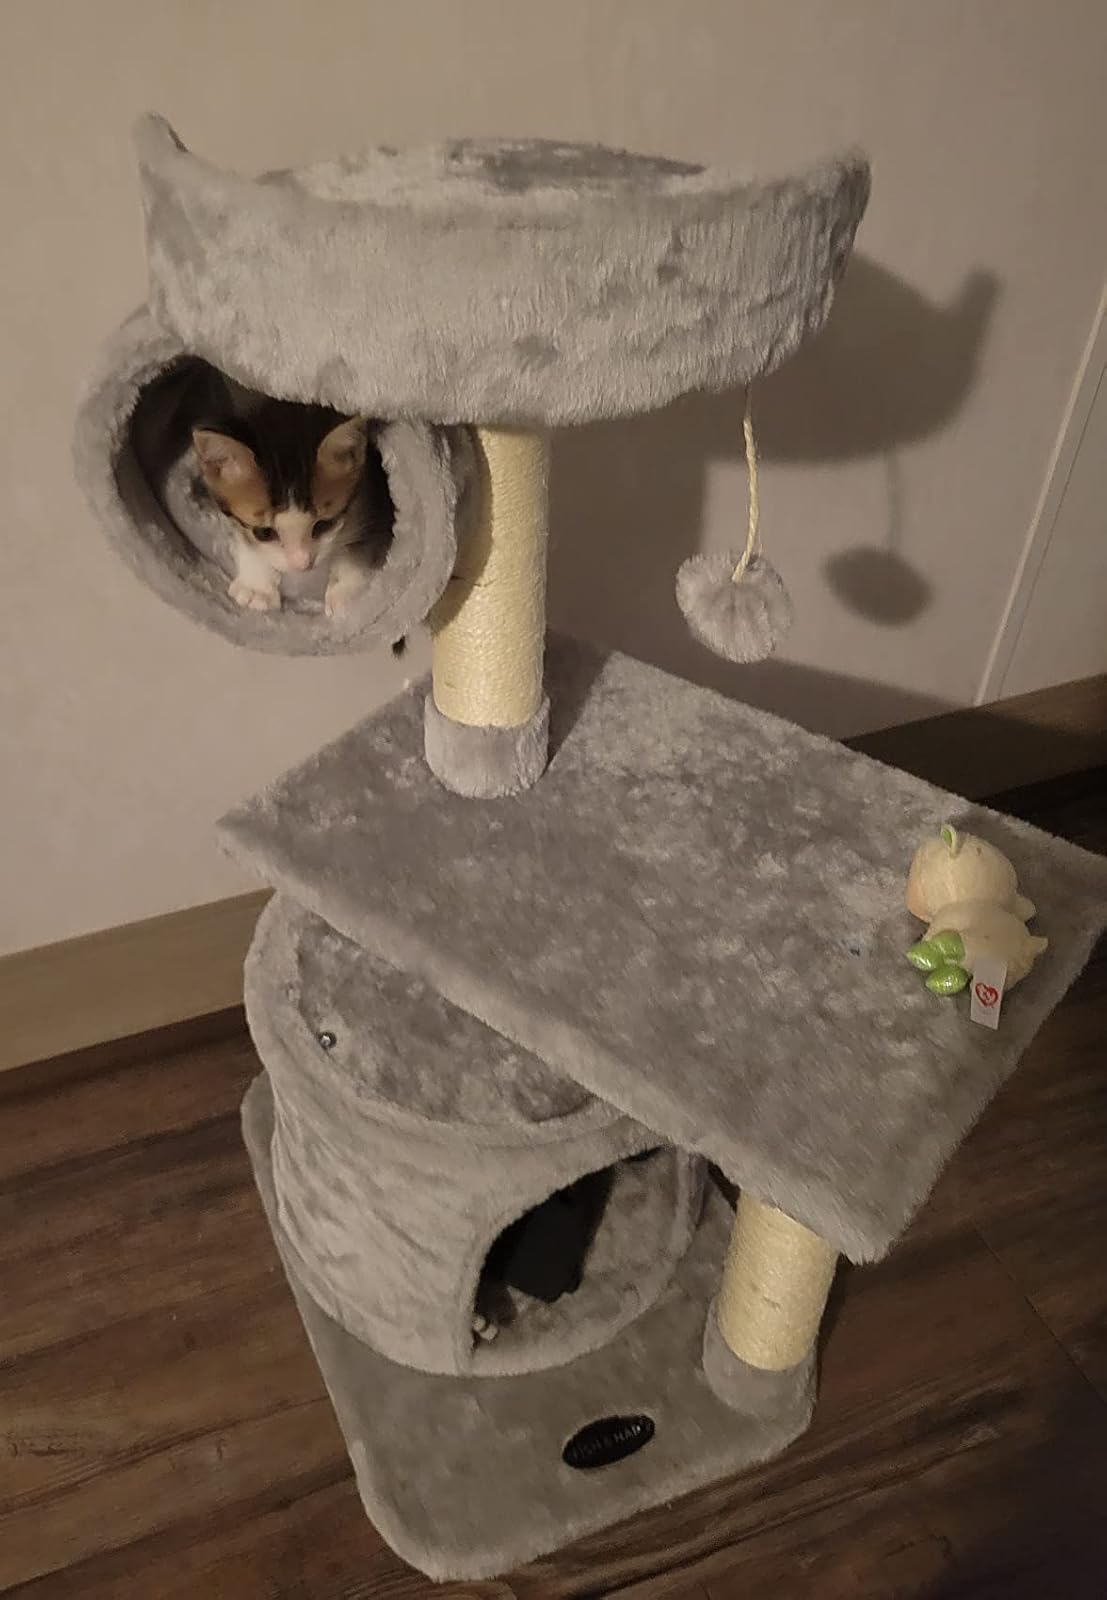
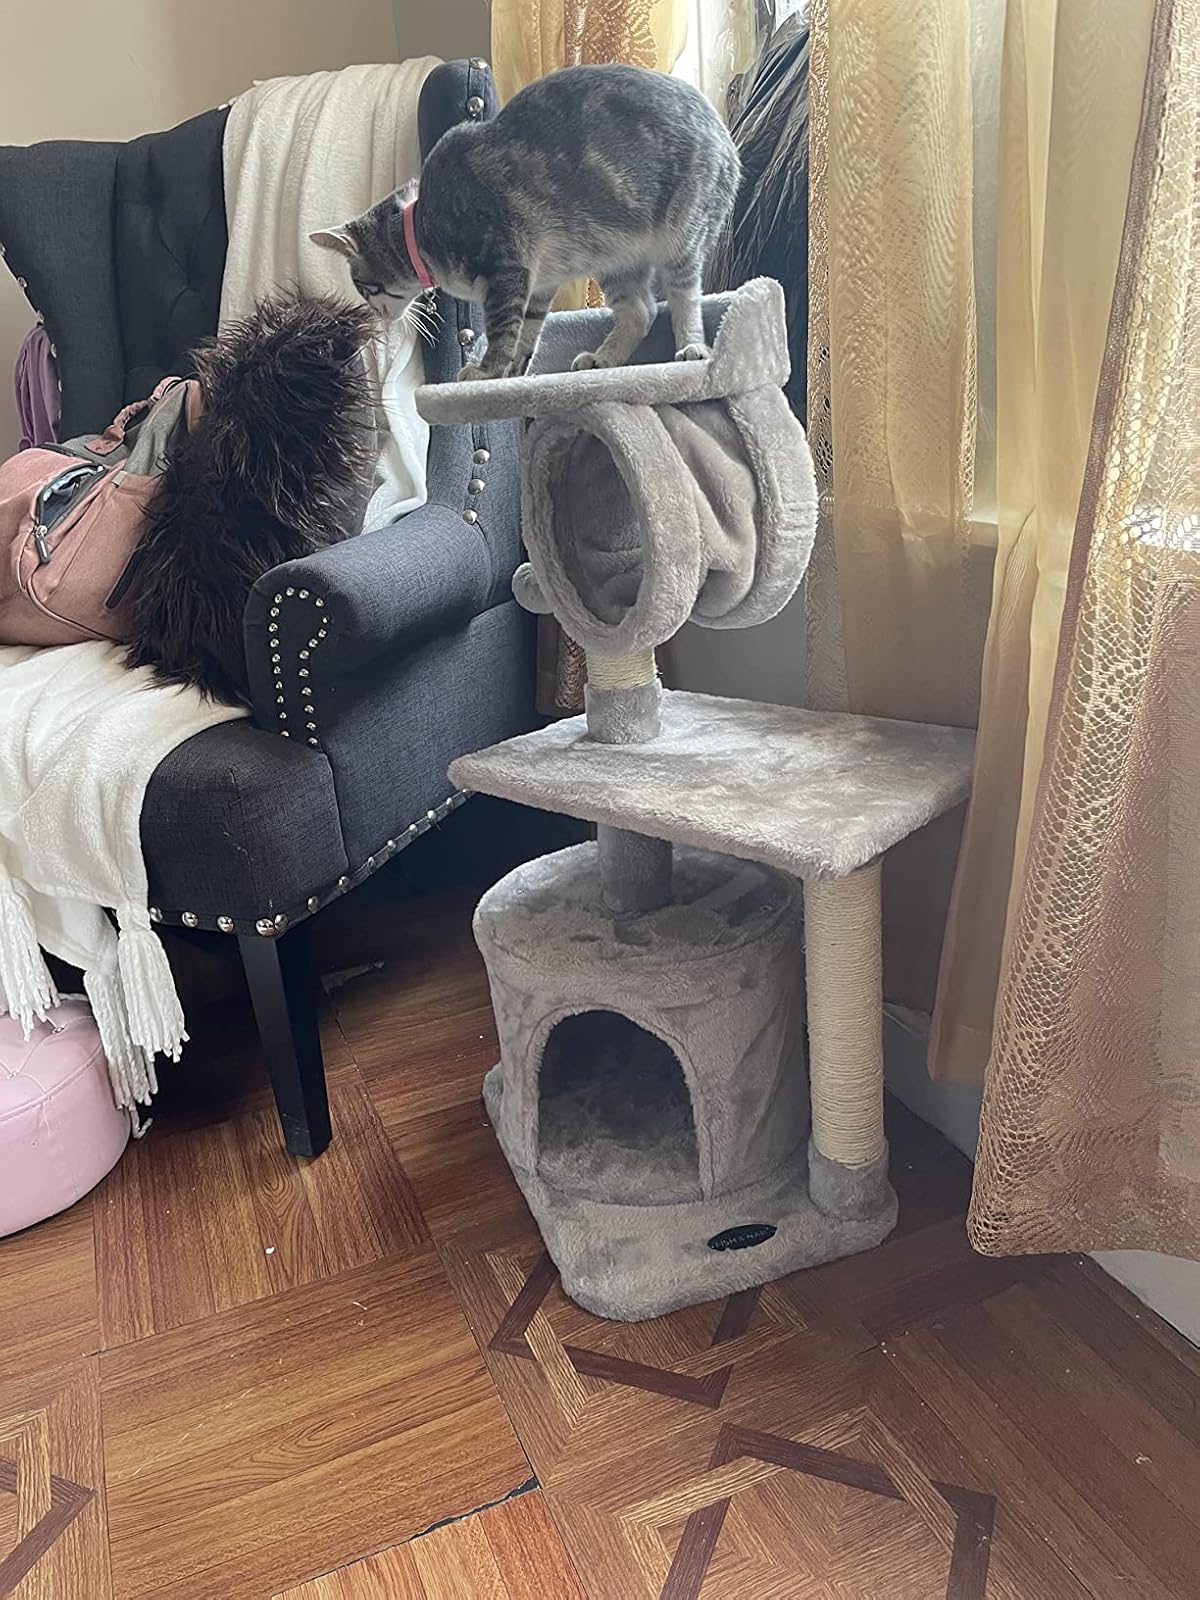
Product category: items_cat tree
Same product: yes